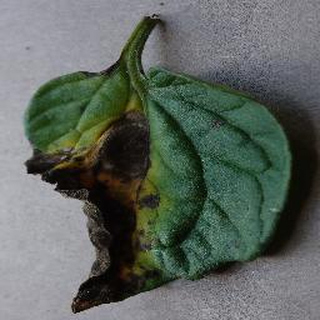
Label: tomato_early_blight